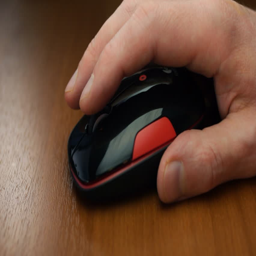
man running wireless computer mouse on desktop .